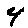
Label: 4